Nexus 5

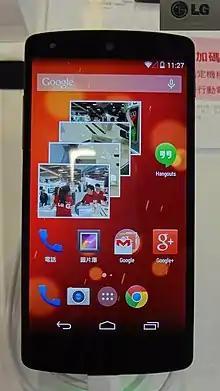
Nexus 5, LG-D821 model (international)

The Nexus 5 was the first Android device to ship with Android 4.4 "KitKat", which had a refreshed interface, improved performance, improved NFC support (such as the ability to emulate a smart card), a new "HDR+" camera shooting mode, native printing functionality, a screen recording utility, and other new and improved functionality.